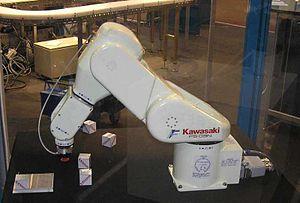
La robotique industrielle est officiellement définie par l'Organisation Internationale de Normalisation comme étant un système commandé automatiquement, multi-applicatif, reprogrammable, polyvalent, manipulateur et programmable sur trois axes ou plus.